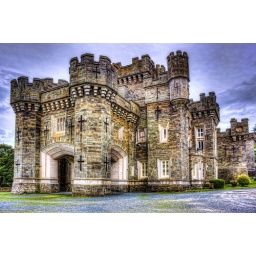
wray castle near lake Windermere